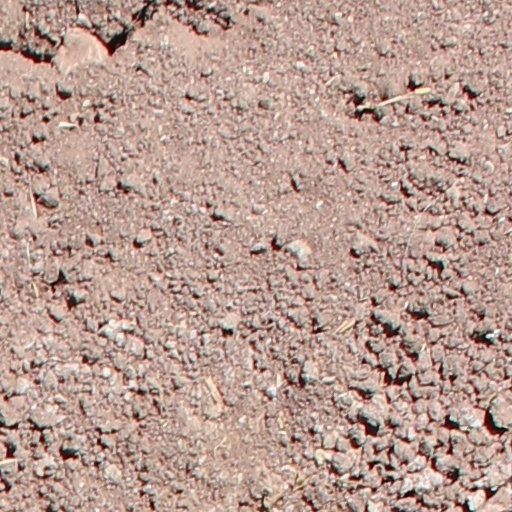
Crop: wheat